John Proby (died 1710)

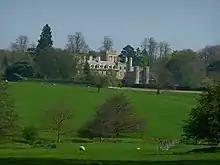
Elton Hall, Cambridgeshire

Proby was baptized on 16 January 1639, the second son of Sir Heneage Proby and his wife Ellen Allen daughter of Edward Allen, of Finchley, Middlesex. He was admitted at Jesus College, Cambridge and at Middle Temple on 2 April 1657. In 1664, he was called to the bar. He was a bencher of his Inn in 1684. He was the grandson of Sir Peter Proby, Lord Mayor of London in 1622, and younger brother of Sir Thomas Proby, 1st Baronet, from whom he inherited Elton Hall in 1689. By 1691, he married Jane Cust, daughter of Sir Richard Cust, 1st Baronet of Blackfriars, Stamford, Lincolnshire.